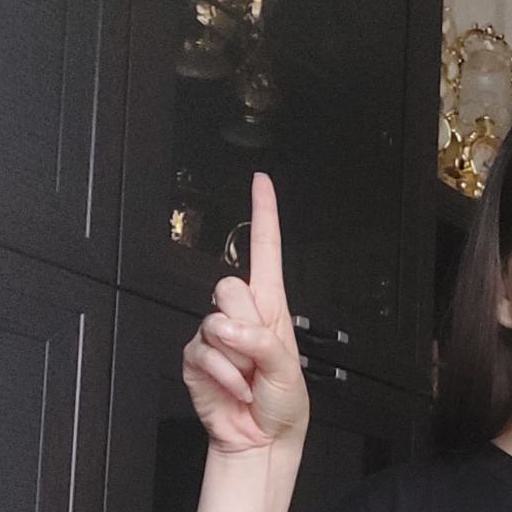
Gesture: one